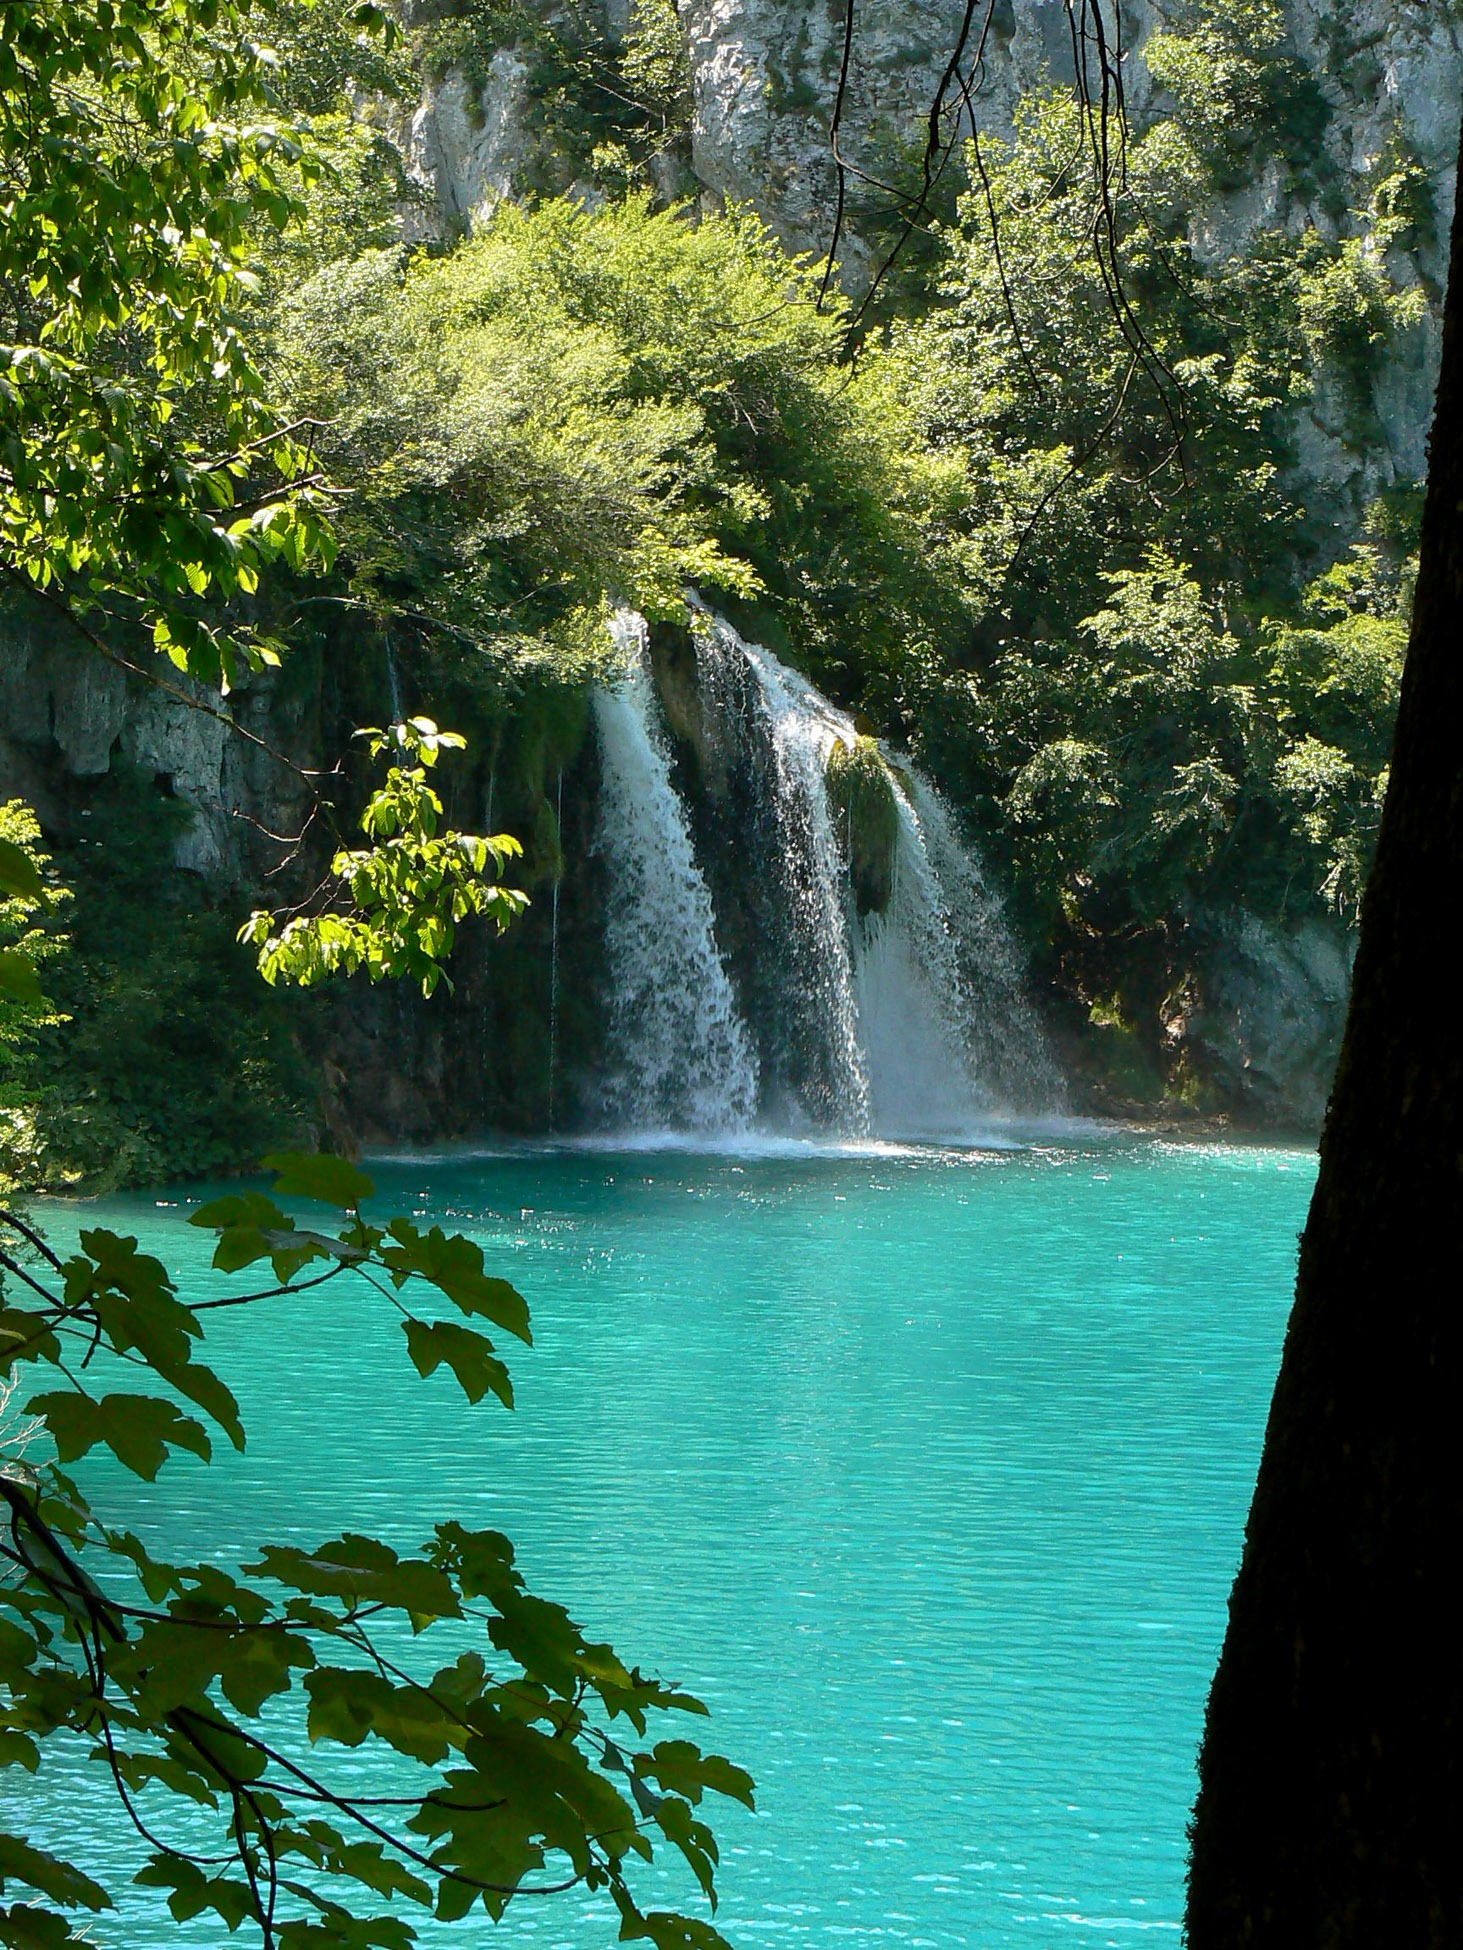
landscape, tree, water, nature, forest, ocean, waterfall, creek, leaf, shore, lake, river, vacation, pool, stream, spring, flow, cascade, jungle, paradise, flowing, natural, holiday, national park, body of water, greenery, trees, woods, vivid, vegetation, rainforest, chute, cyan, wasserfall, water feature, watercourse, nature reserve, state park, biome, cascading, old growth forest, water resources, valdivian temperate rain forest